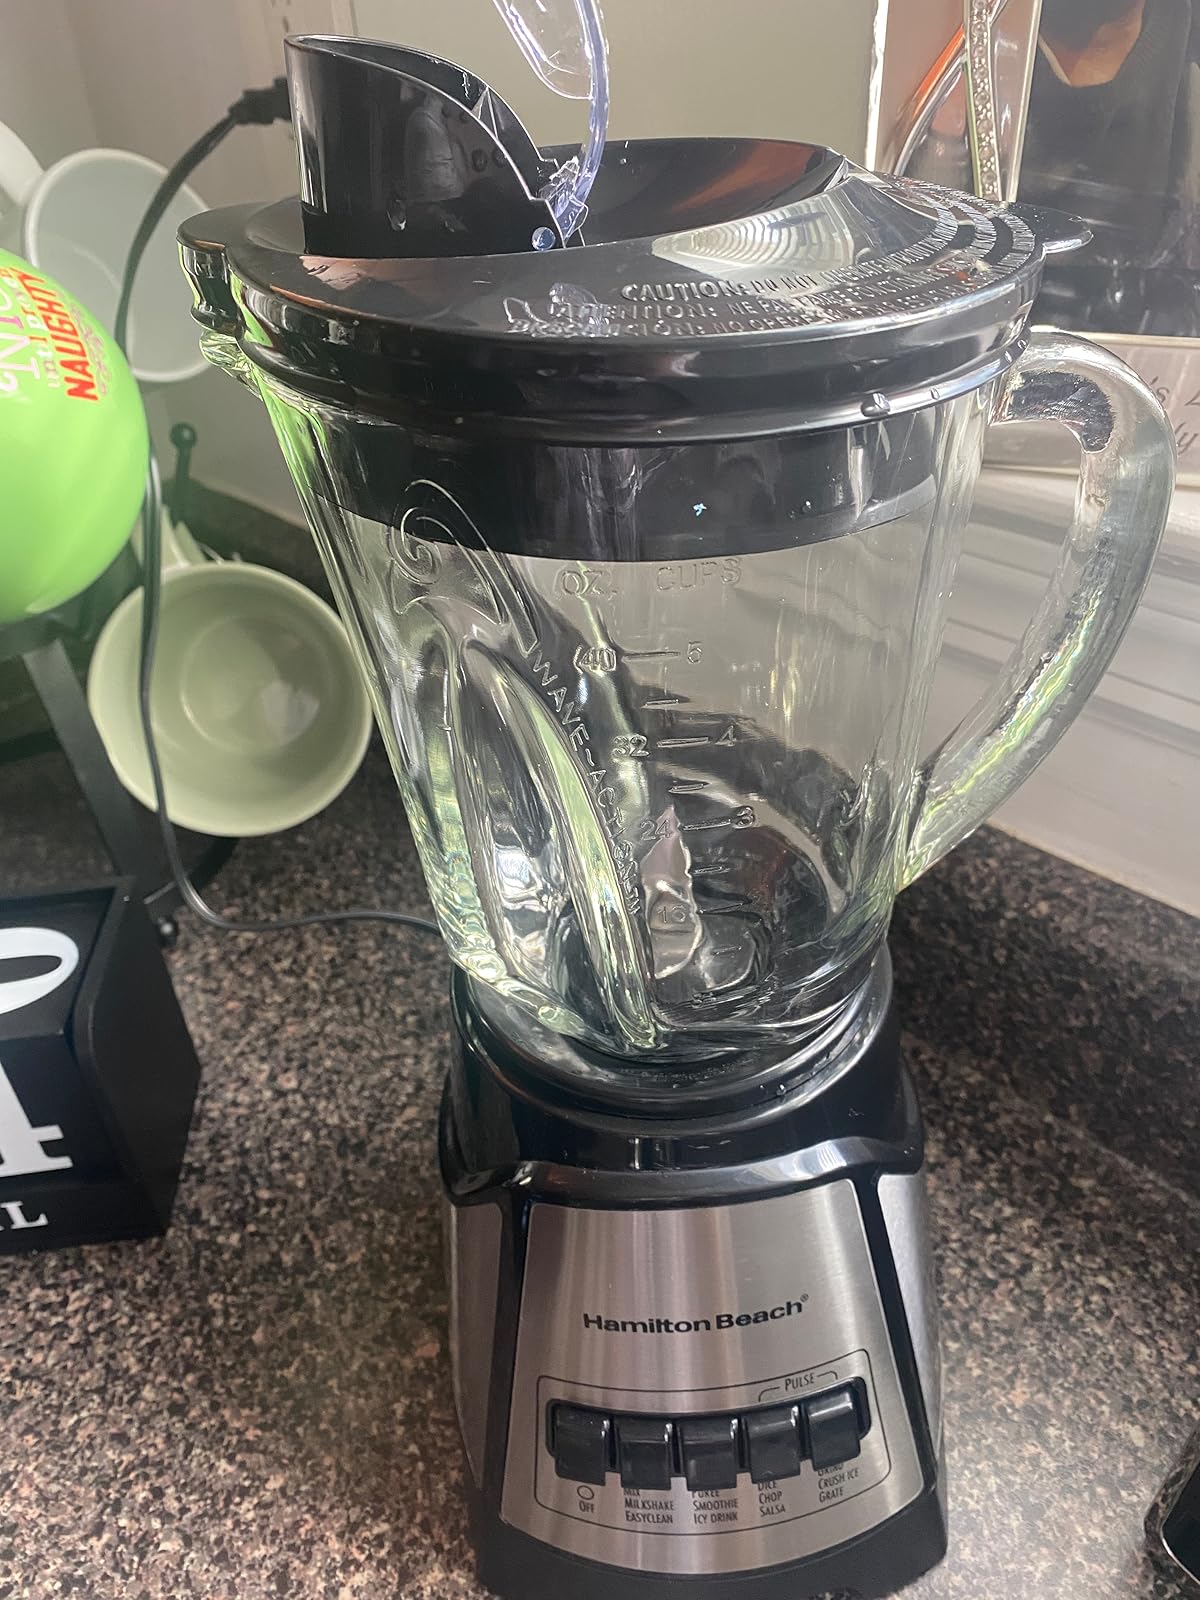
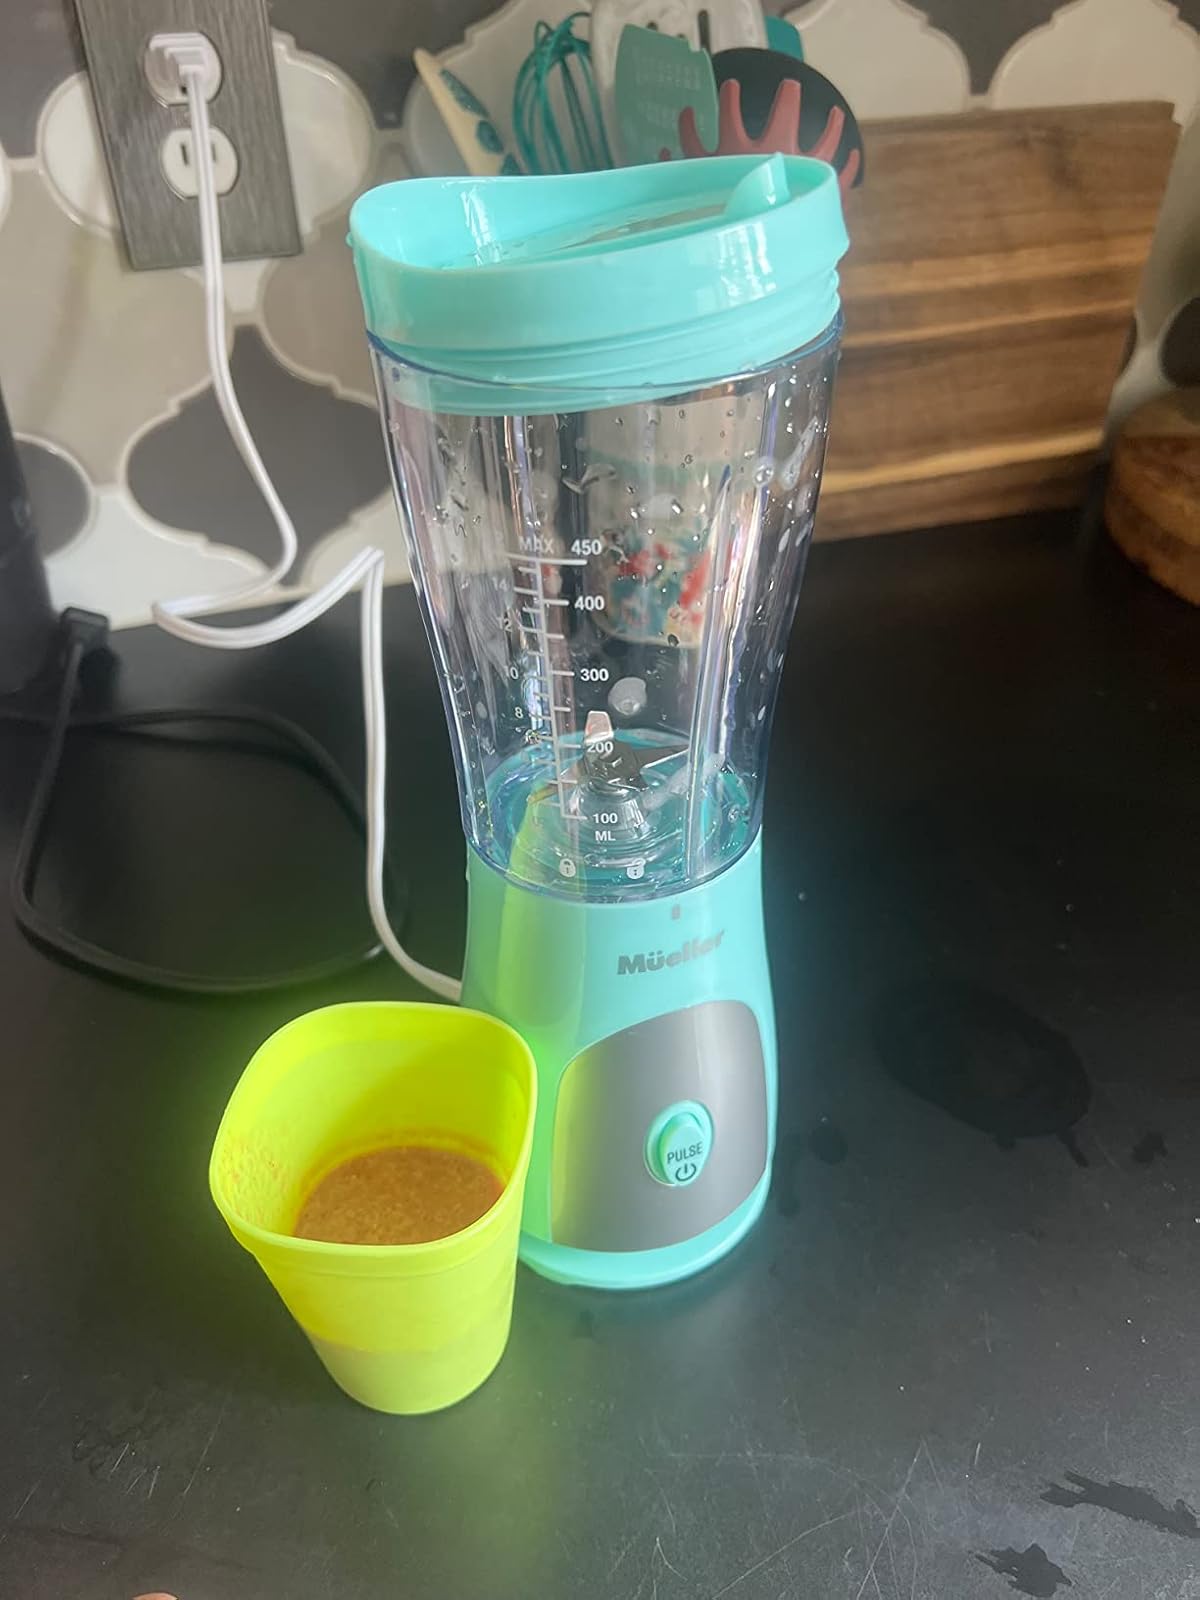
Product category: items_blender
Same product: no